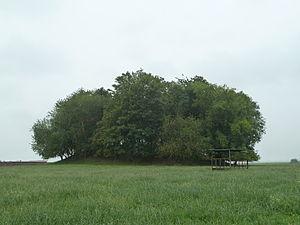
Tumulus d'Oleye, Oleye, Belgique
De nombreux tumuli gallo-romains subsistent en Belgique.
Oleye est un village hesbignon situé en Région wallonne dans la province de Liège. Son existence est attestée depuis le Xᵉ siècle mais les premières traces d'occupations humaines y remontent à la protohistoire, au milieu du VIᵉ millénaire avant notre ère.
Le tumulus d'Oleye ou tombe romaine d'Oleye est un tumulus situé à Oleye dans la commune belge de Waremme en province de Liège.